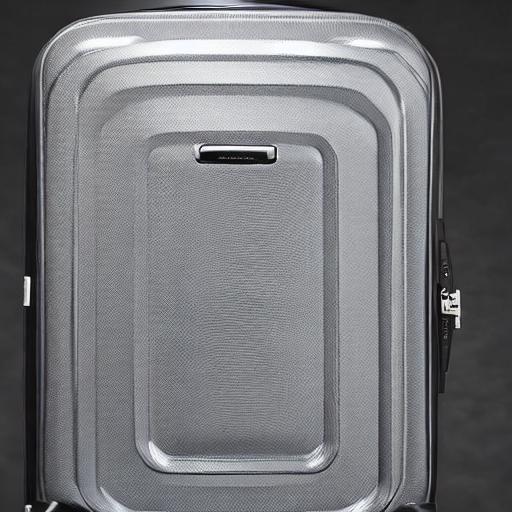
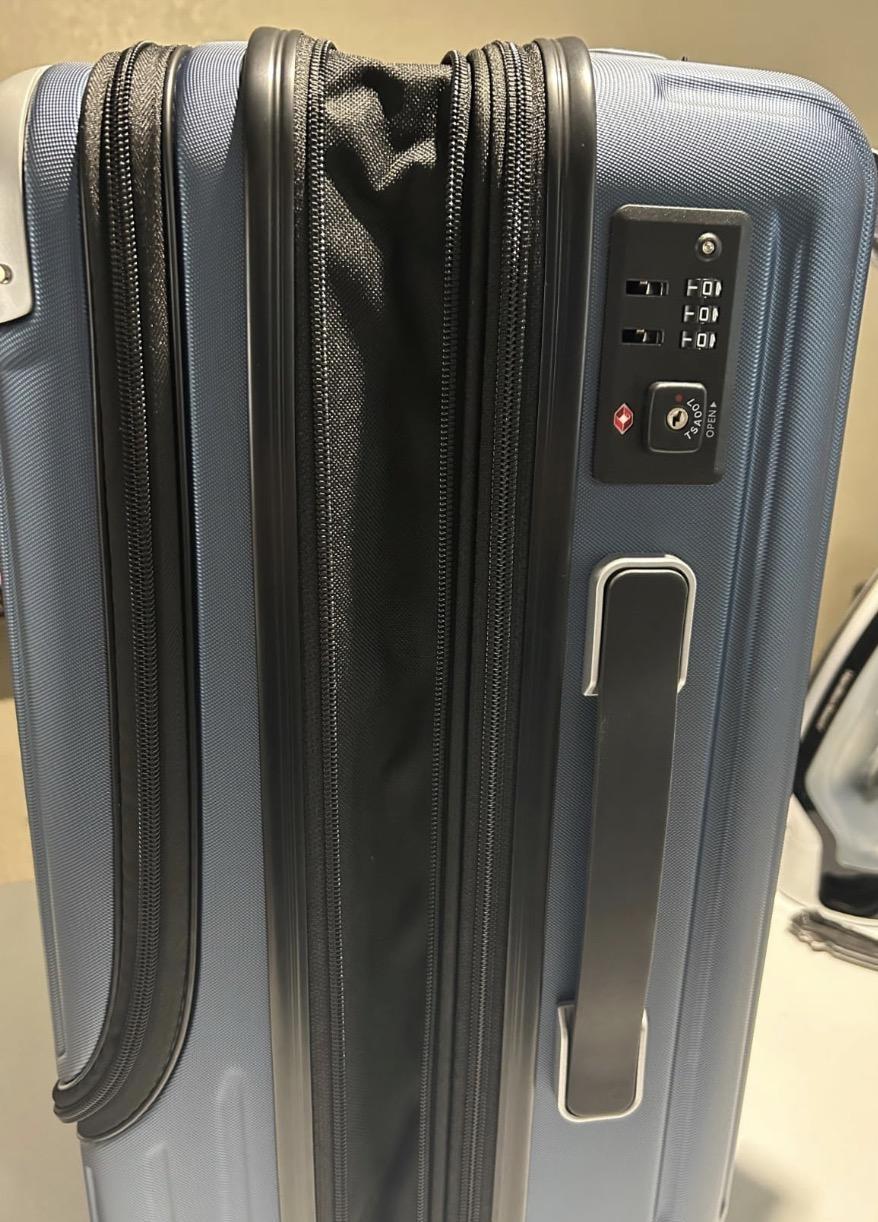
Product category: items_tea
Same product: no